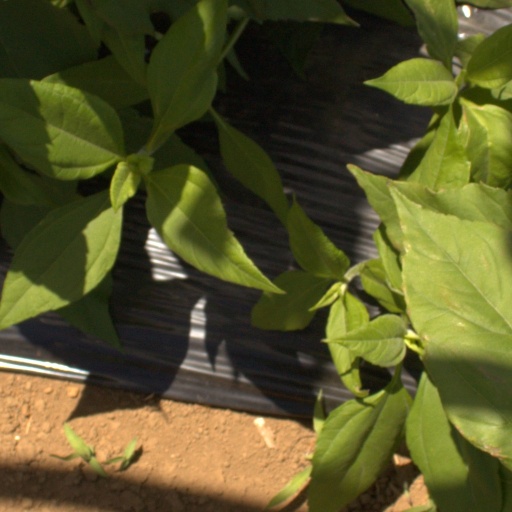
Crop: Jerusalem artichoke